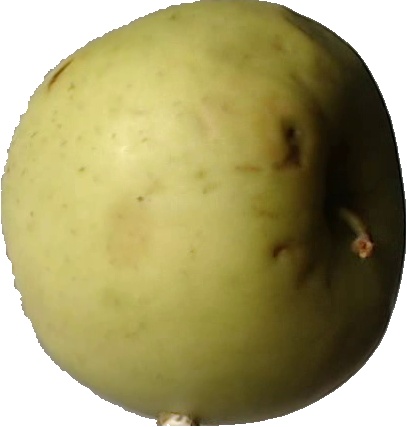
Label: apple_golden_3